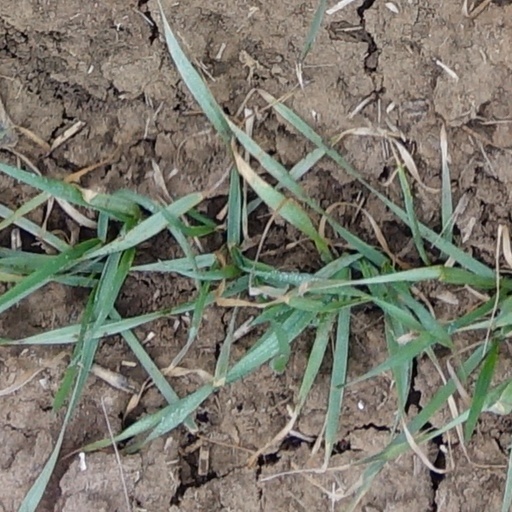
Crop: wheat